Philippines

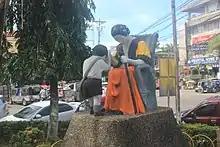
Statue in Iriga commemorating

Primary and secondary schooling in the Philippines consists of six years of elementary period, four years of junior high school, and two years of senior high school. Public education, provided by the government, is free at the elementary and secondary levels and at most public higher-education institutions. Science high schools for talented students were established in 1963. The government provides technical-vocational training and development through the Technical Education and Skills Development Authority. In 2004, the government began offering alternative education to out-of-school children, youth, and adults to improve literacy; madaris were mainstreamed in 16 regions that year, primarily in Mindanao Muslim areas under the Department of Education. Catholic schools, which number more than 1,500, and higher education institutions are an integral part of the educational system.